Us Conductors

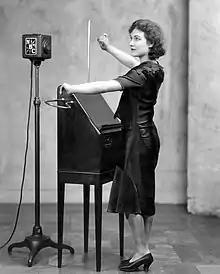
Alexandra Stepanoff playing the theremin on NBC Radio (1930)

"Us Conductors" is Michaels' debut novel, a fictionalized account of the relationship between Léon Theremin and Clara Rockmore. He is better known for his MP3 blog Said the Gramophone, founded in 2003. In 2009, "Time Magazine" ranked the blog as one of the twenty-five best blogs in the world. He has published various articles on music in a variety of publications and in 2015 was music columnist for "The Globe and Mail". The novel was edited by Anne Collins and Meg Storey. It was published by Random House of Canada in Canada on April 8, 2014, and later by Tin House in the United States on June 10, 2014. Notable people like composer George Jacob Gershwin, scientist Albert Einstein, pianist Sergei Rachmaninoff, musician Glenn Miller, and politician Lavrentiy Beria find mention in the novel.